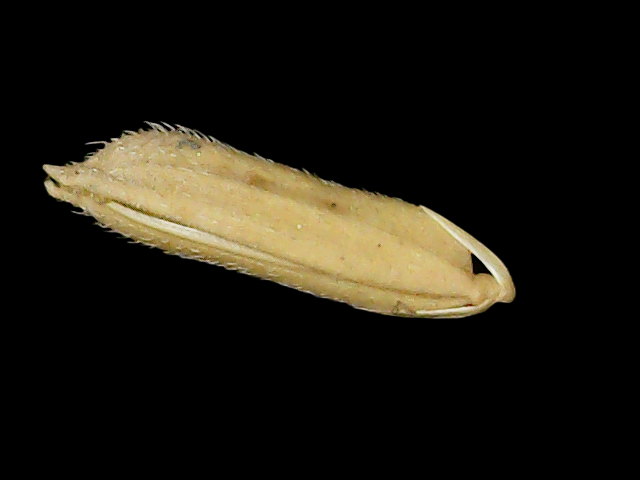
Rice variety: Binadhan14